Leeds International Piano Competition

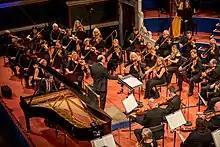
Alim Beisembayev with the Royal Liverpool Philharmonic Orchestra and Andrew Manze at Leeds Town Hall

Dame Fanny Waterman was the competition's Chair and Artistic Director until her retirement after the 2015 event and she remained Honorary Life President until her death in 2020. She was replaced as artistic director by Paul Lewis (Jury Chair for 2018) and Adam Gatehouse. Gatehouse is now the competition's sole Artistic Director and was joined by Imogen Cooper as Chair of the Jury in 2021.